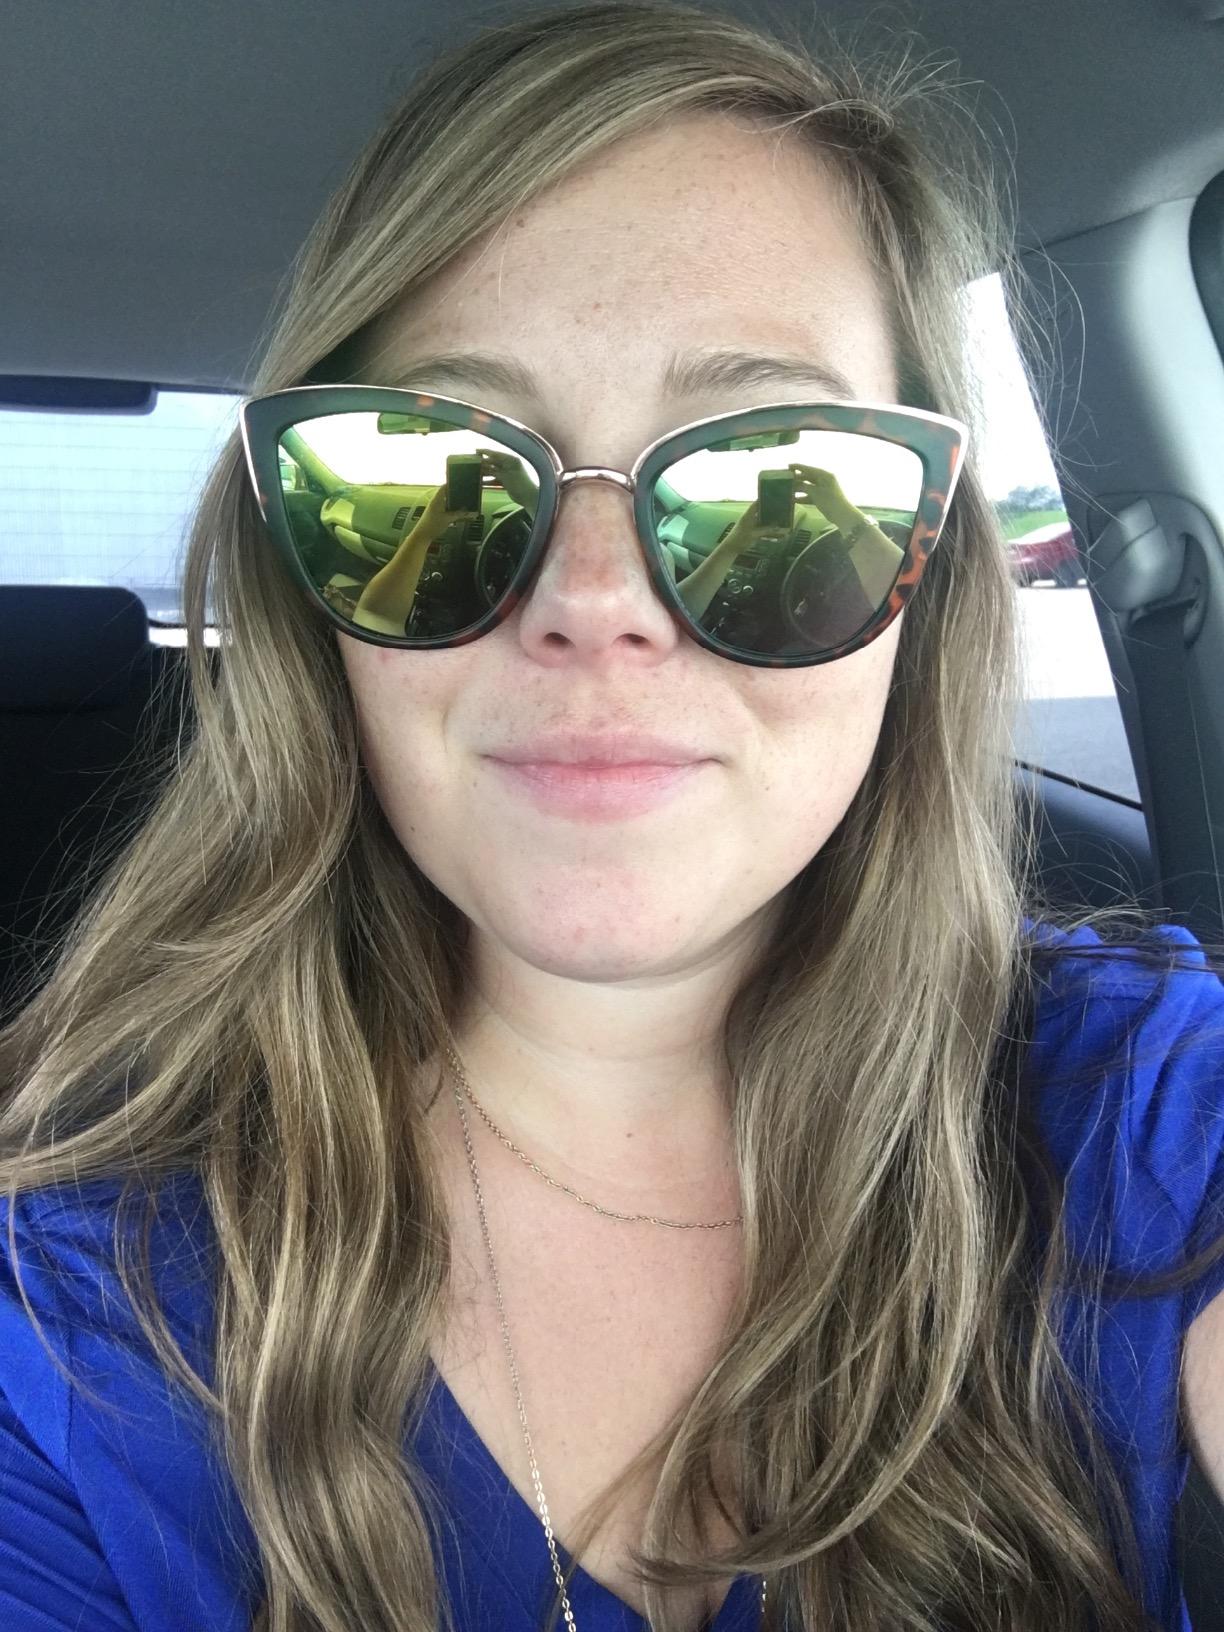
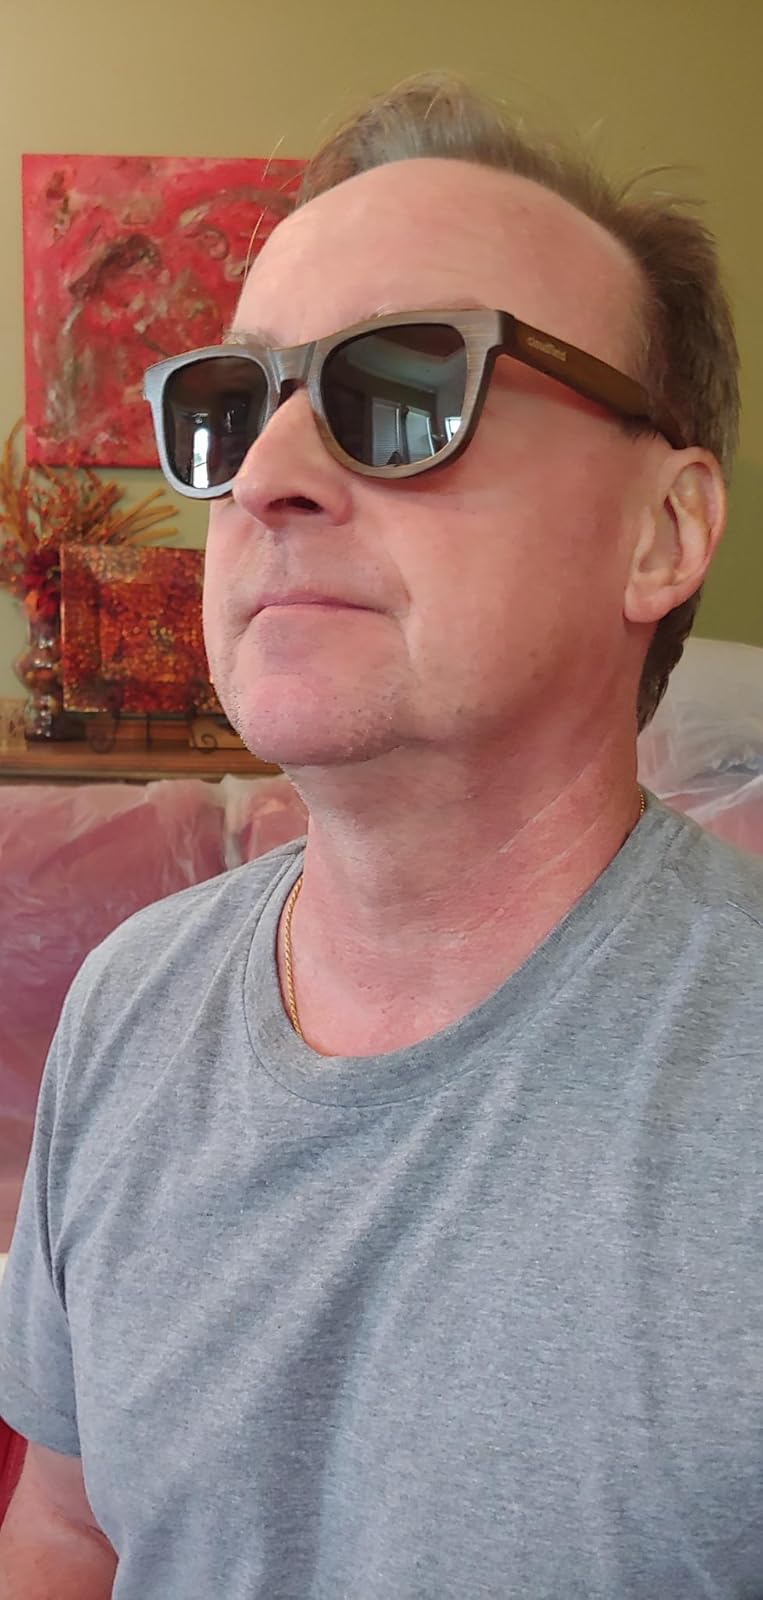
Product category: accessories_sunglasses
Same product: no